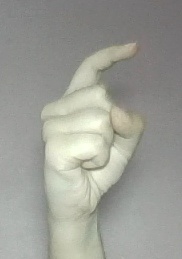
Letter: ra